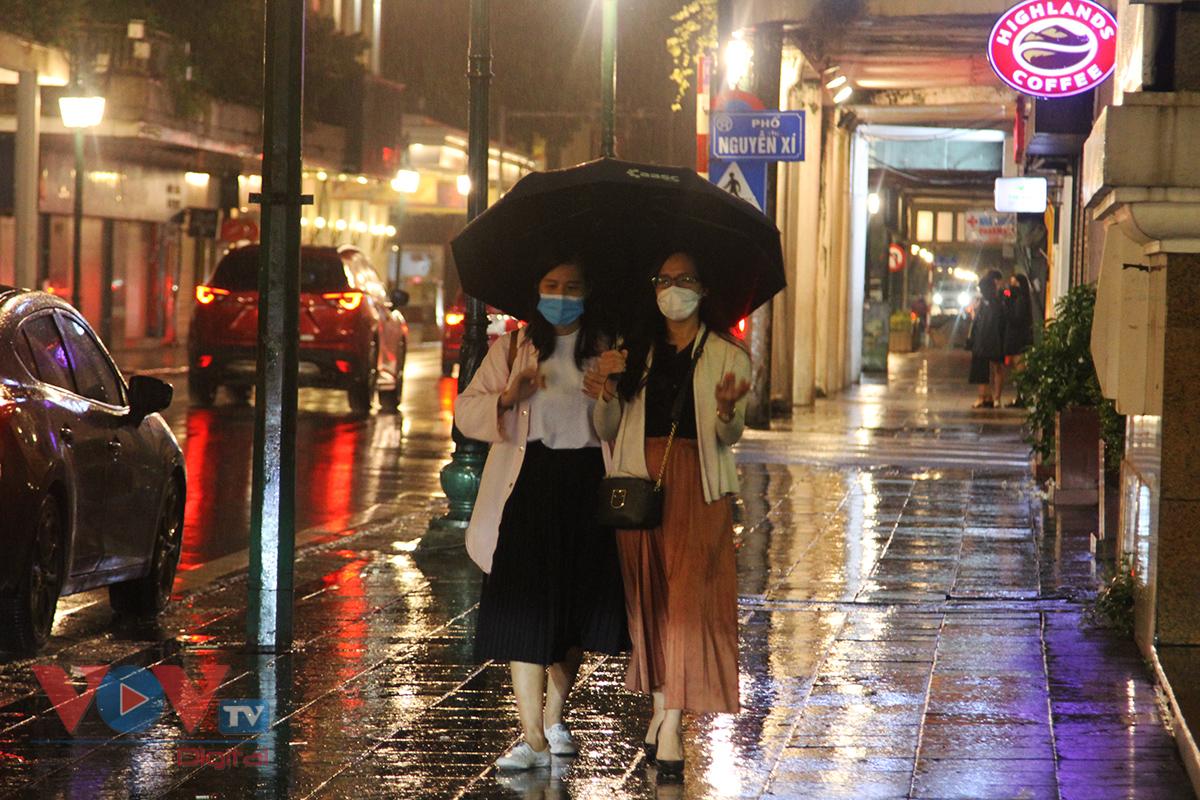
có hai cô gái đang dùng chung một chiếc ô ở trên vỉa hè